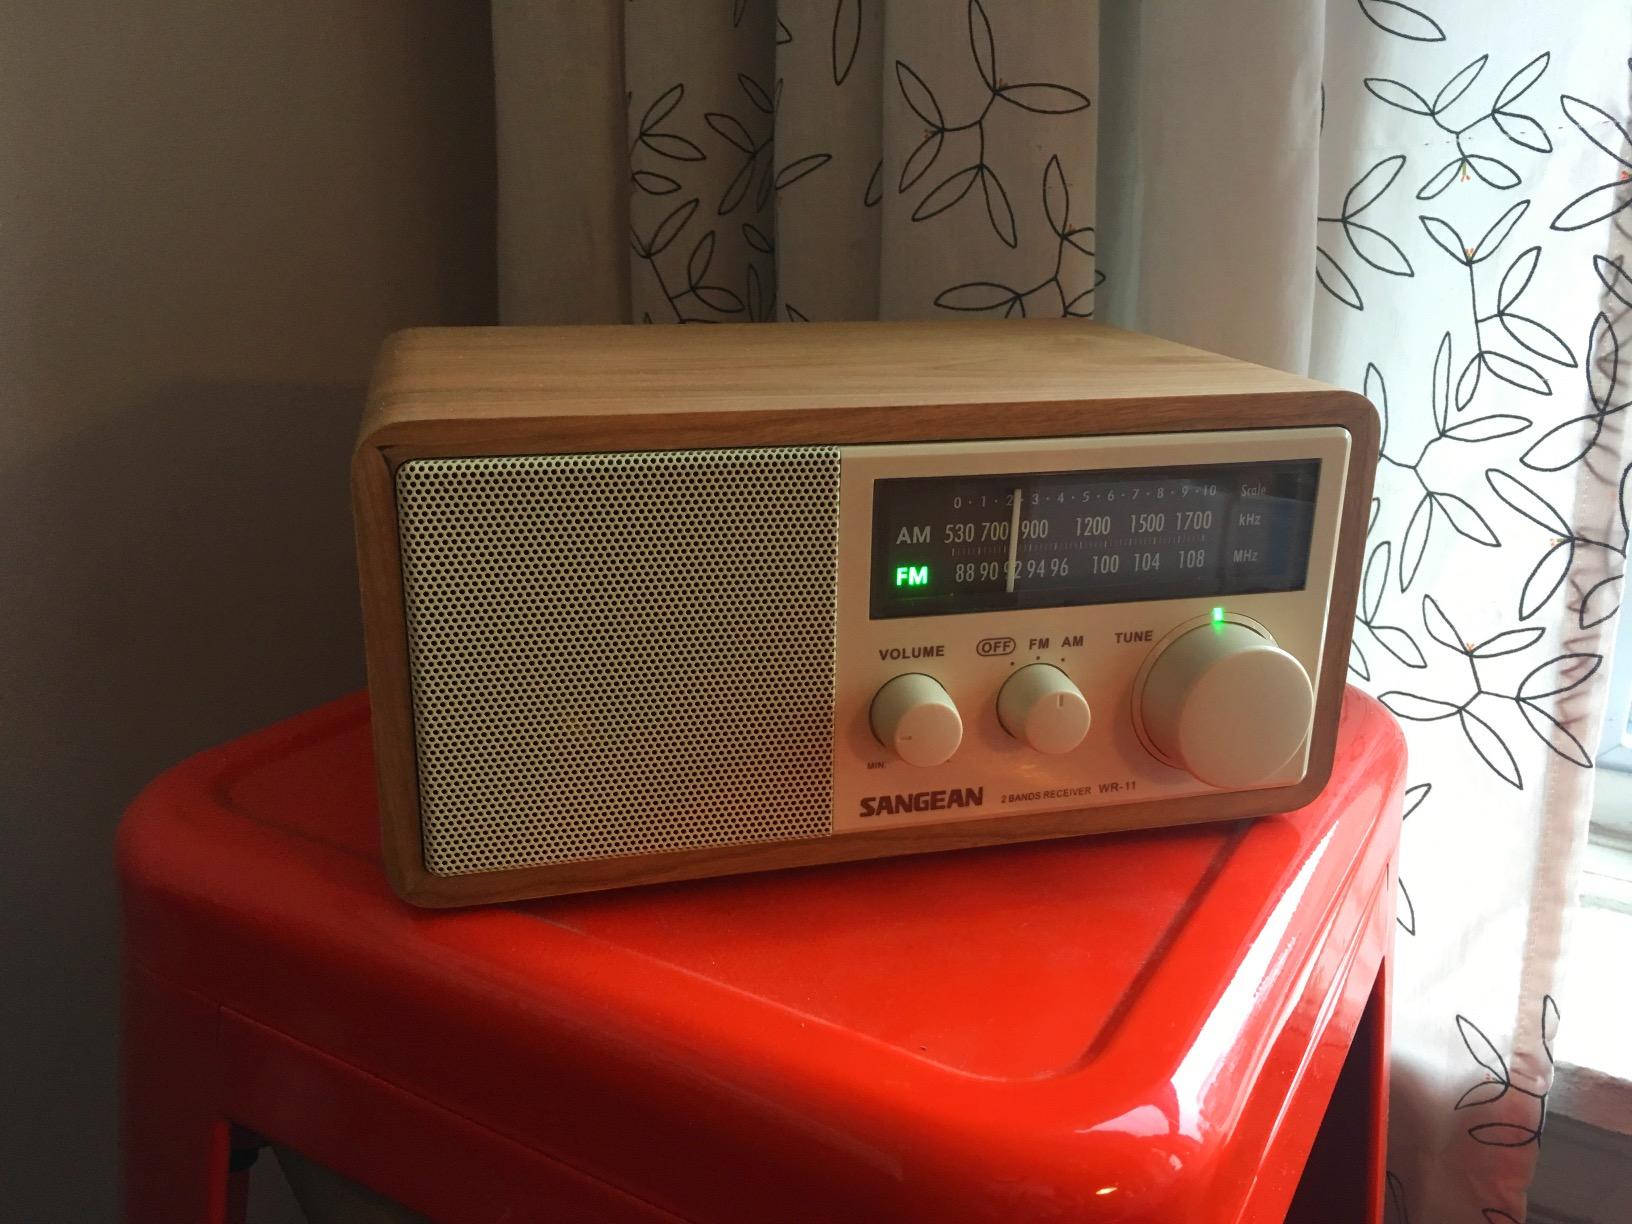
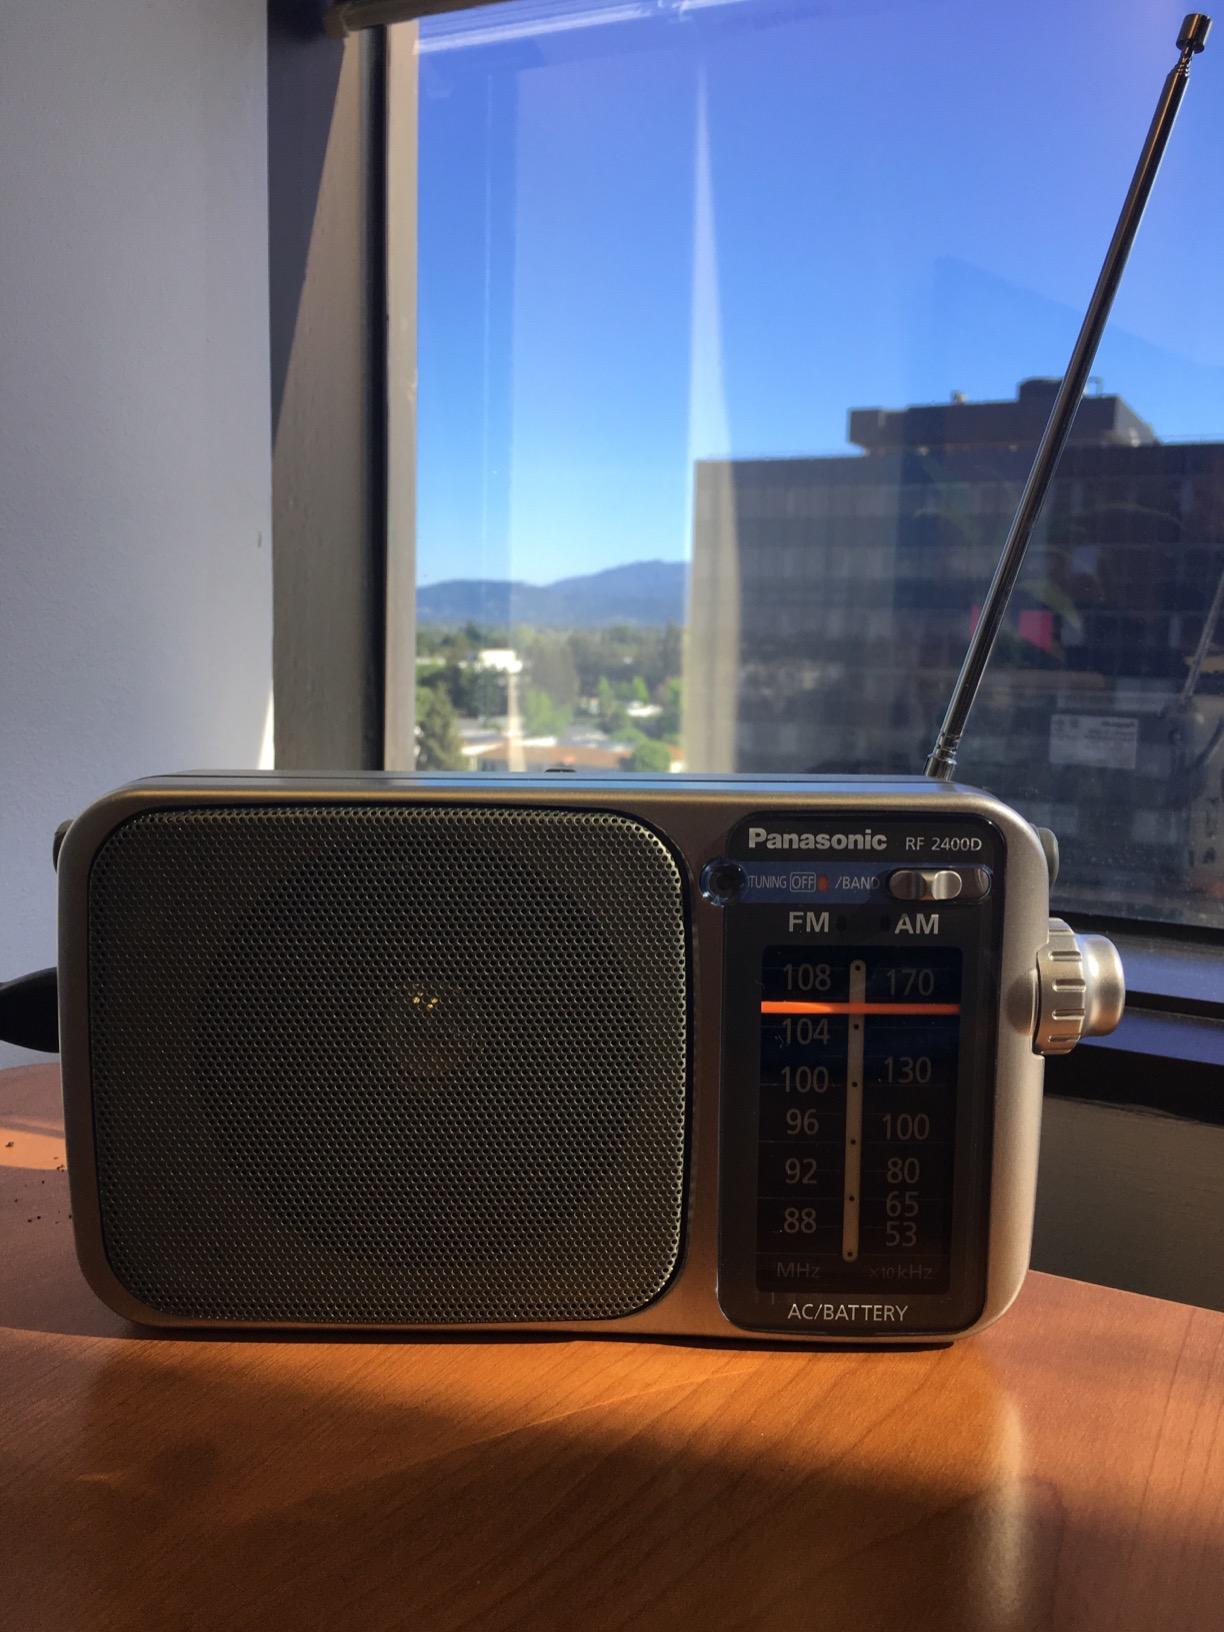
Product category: radio
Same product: no